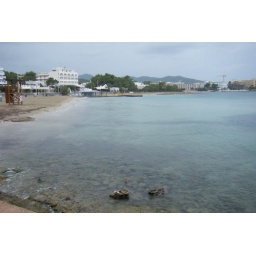
The water is so blue in Ibiza.